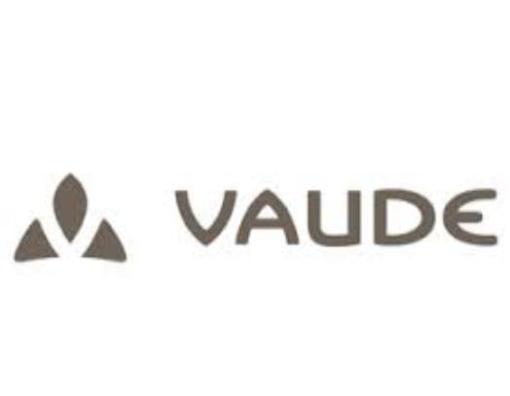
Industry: Others